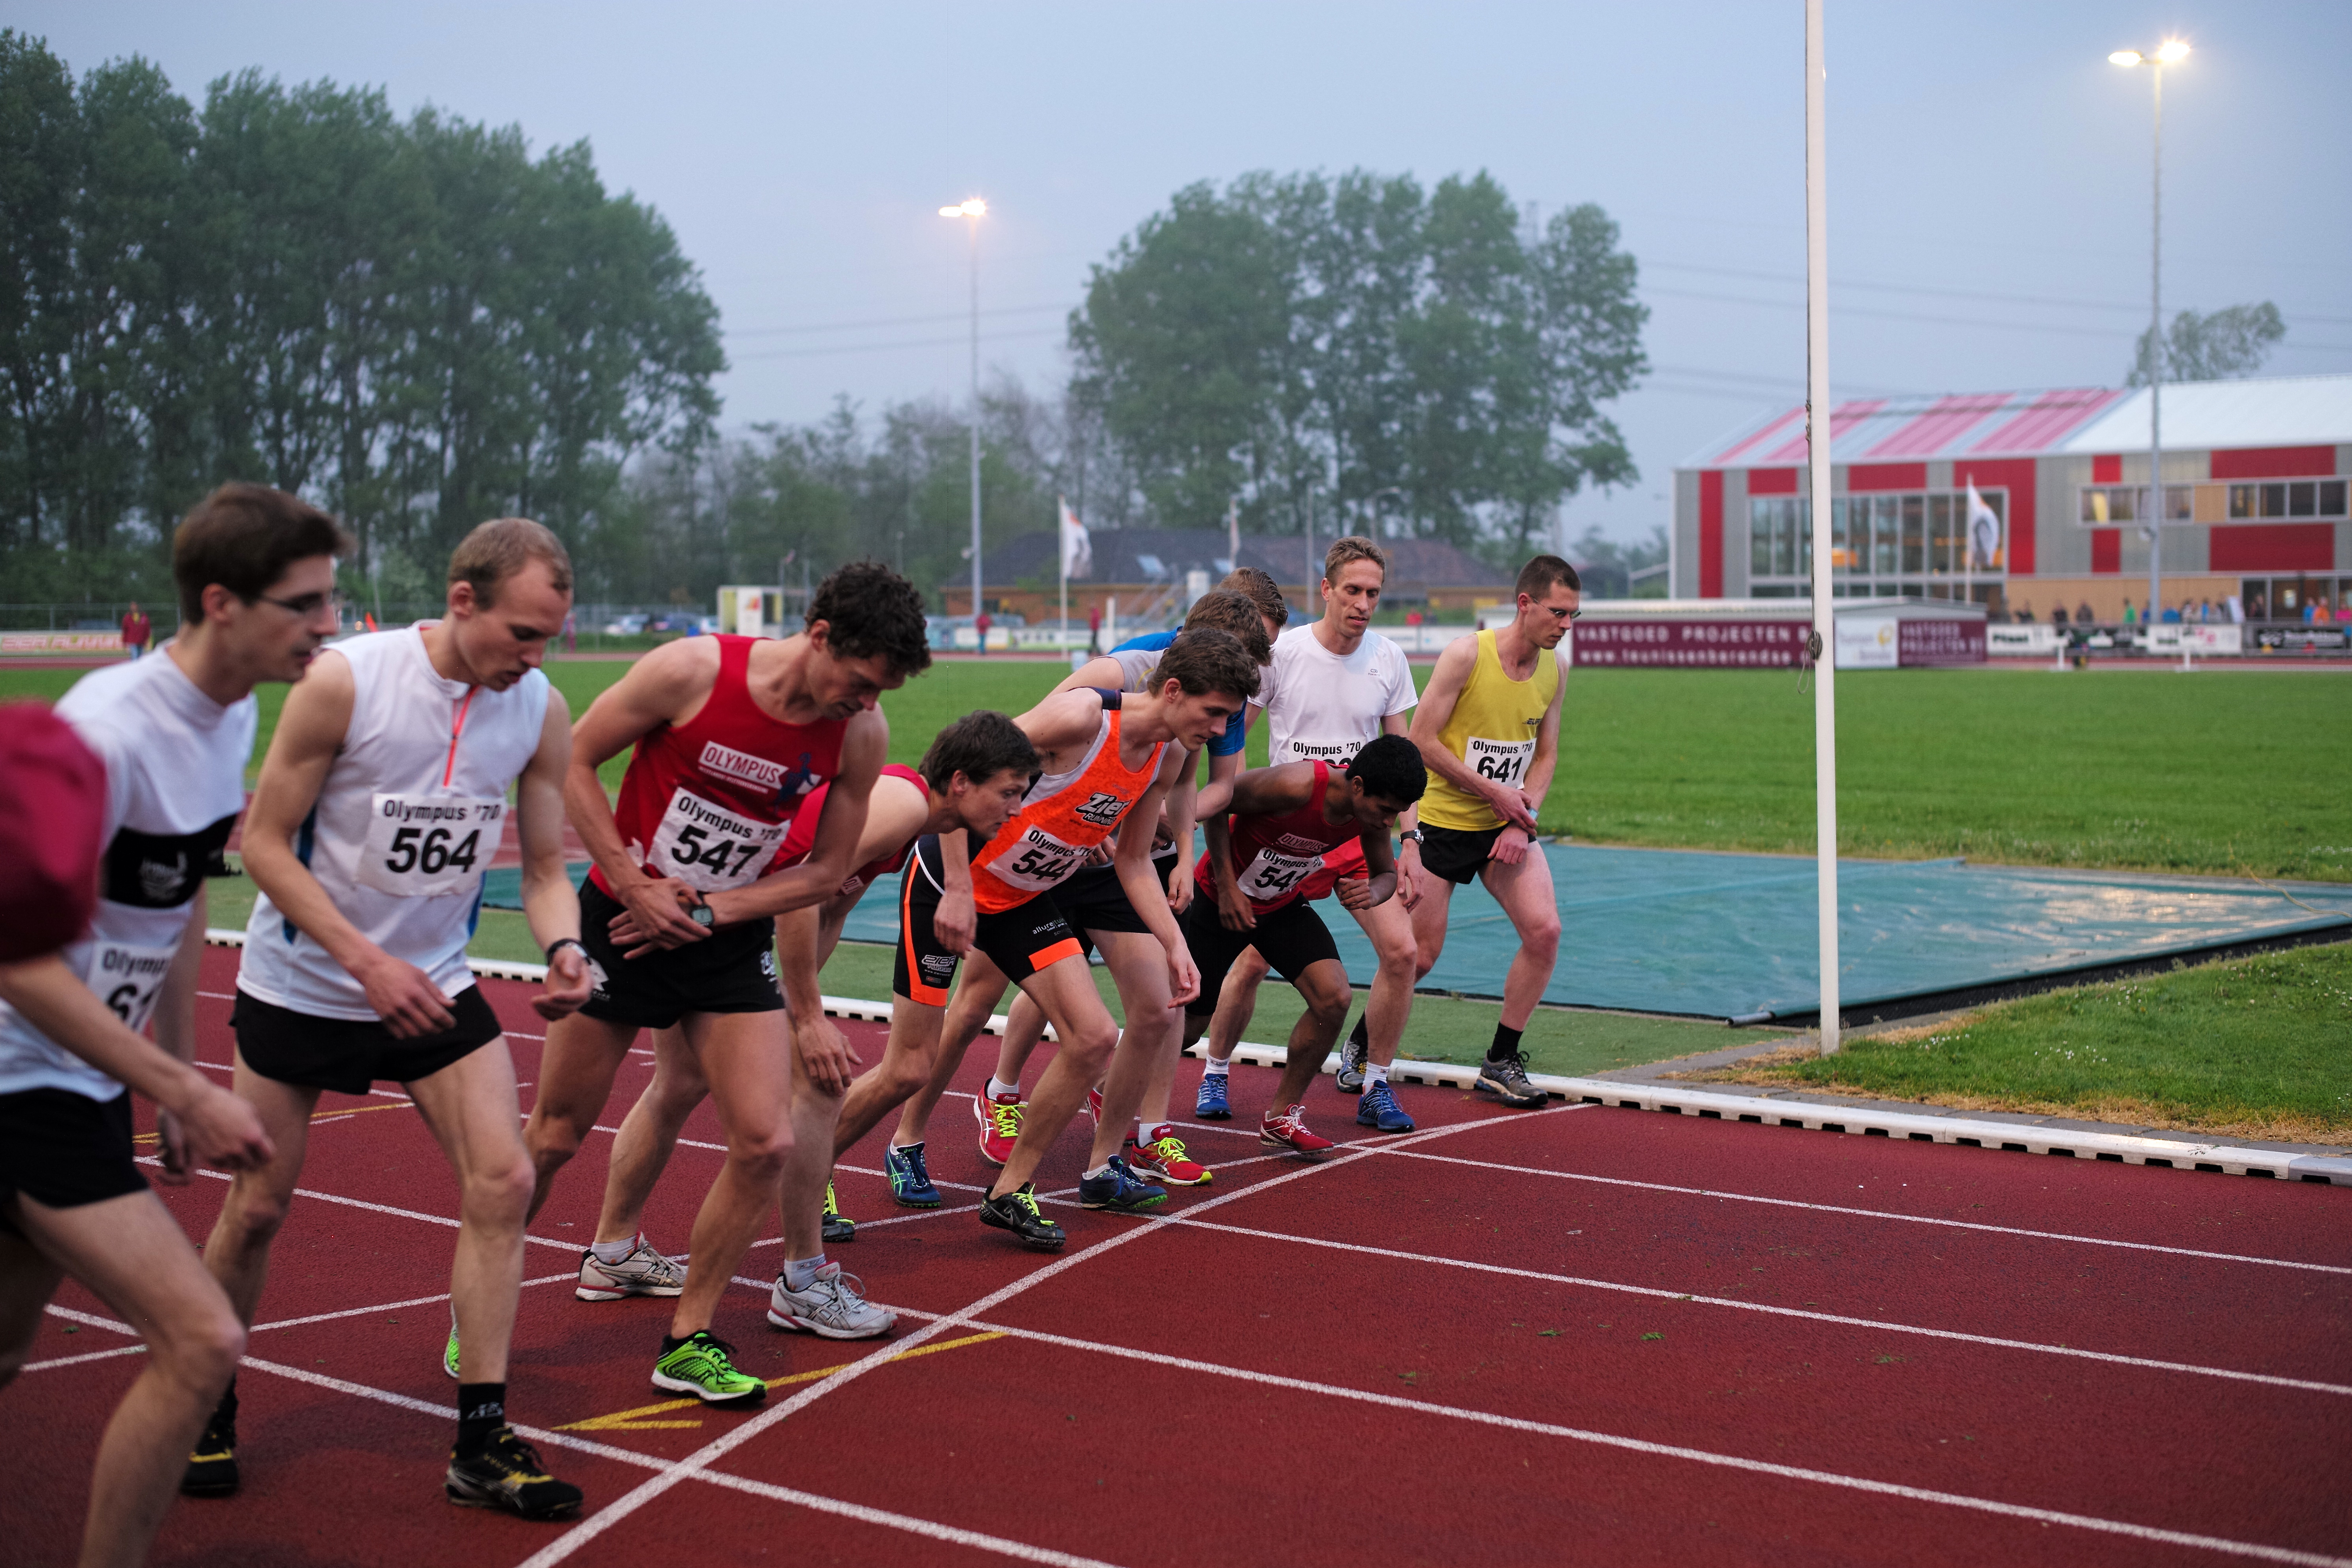
track, running, run, jumping, club, runner, race, competition, holland, netherlands, sports, endurance, athletics, sprint, 3000, naaldwijk, olympus70, physical exercise, human action, track and field athletics, heptathlon, middle distance running, 800 metres, 110 metres hurdles, 4 100 metres relay